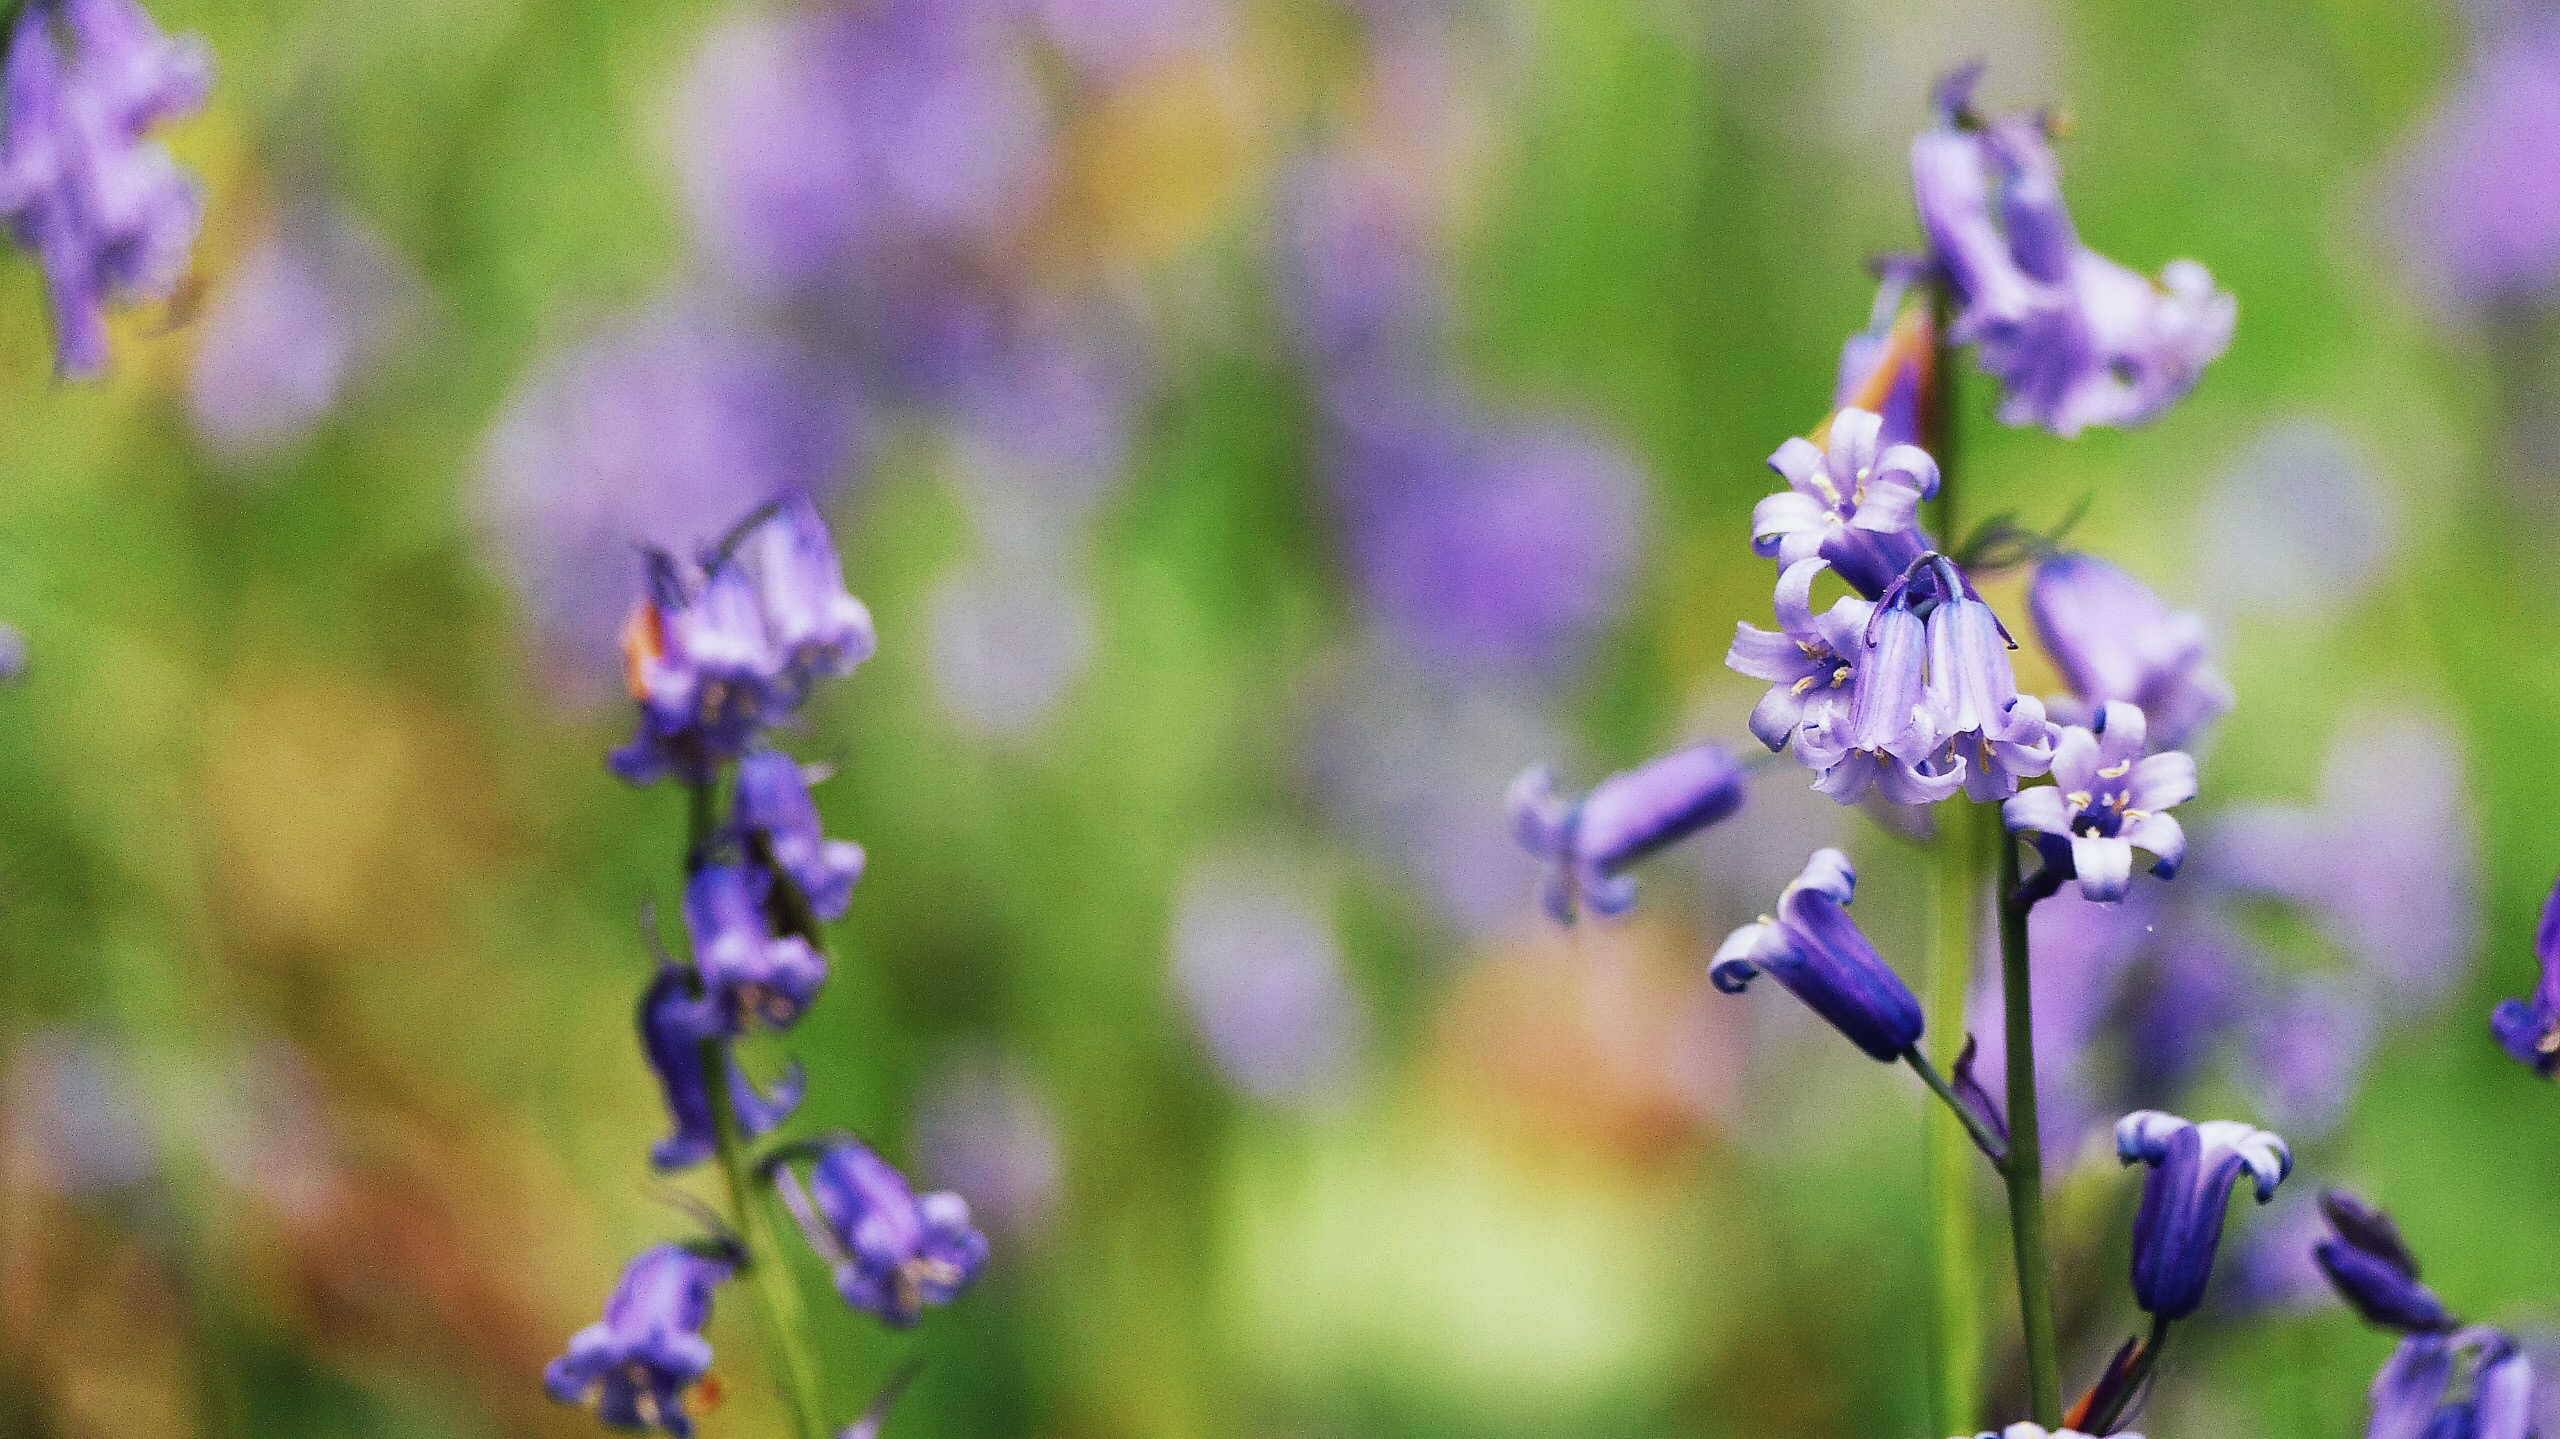
nature, blossom, plant, meadow, flower, herb, botany, flora, lavender, wildflower, macro photography, flowering plant, land plant, english lavender